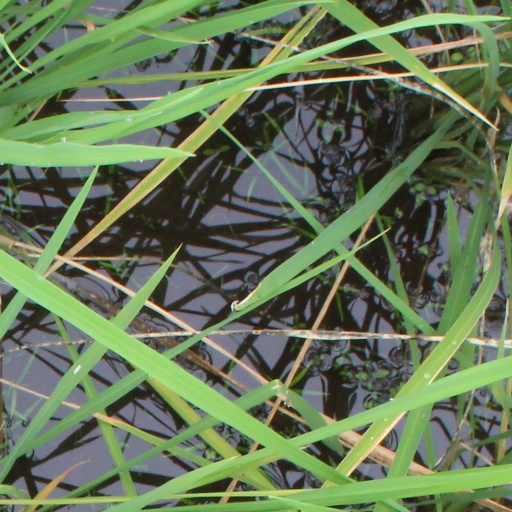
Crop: rice